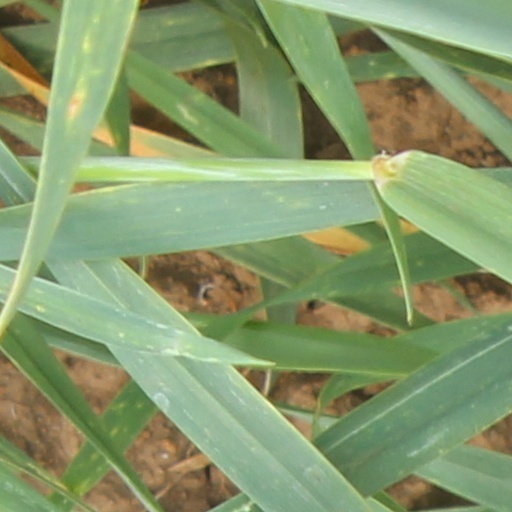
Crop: wheat